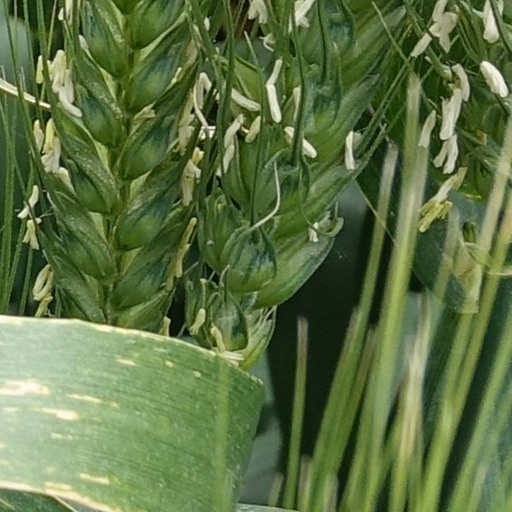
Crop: wheat